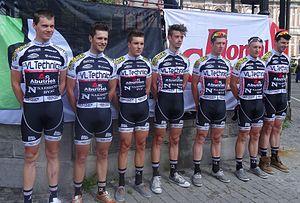
Reportage réalisé le samedi 17 mai à l'occasion du départ du Grand Prix Criquielion 2014 à Boussu, Belgique.
L'équipe cycliste VL Technics-Experza-Abutriek est une équipe cycliste belge néerlandophone participant aux circuits continentaux de cyclisme et aux autres courses du calendrier national. Elle portait le nom de VL Technics-Abutriek jusqu'à la fin de la saison 2014.